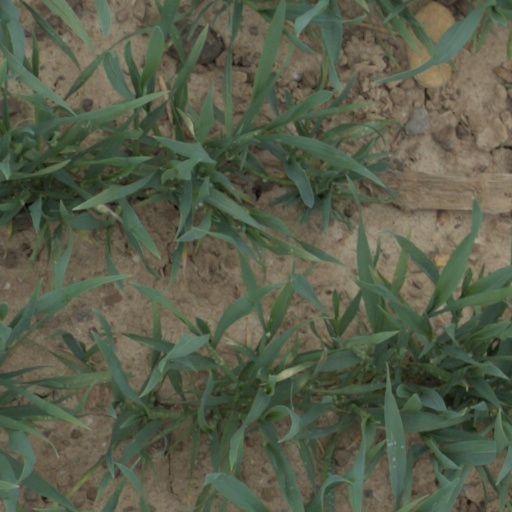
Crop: wheat